Portomaso

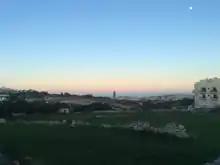
Portomaso as seen from San Ġwann

The first six floors of the tower have of floor space each, while the remaining floors have each. The main floor is occupied by a shopping centre while the top floor of the building is a nightclub with balconies affording views of the island nation.